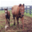
Label: horse